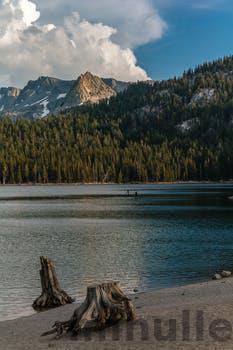
Label: Watermark